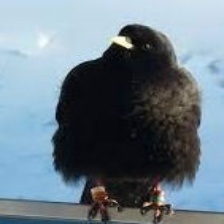
Species: ALPINE CHOUGH
Scientific name: PYRRHOCORAX GRACULUS